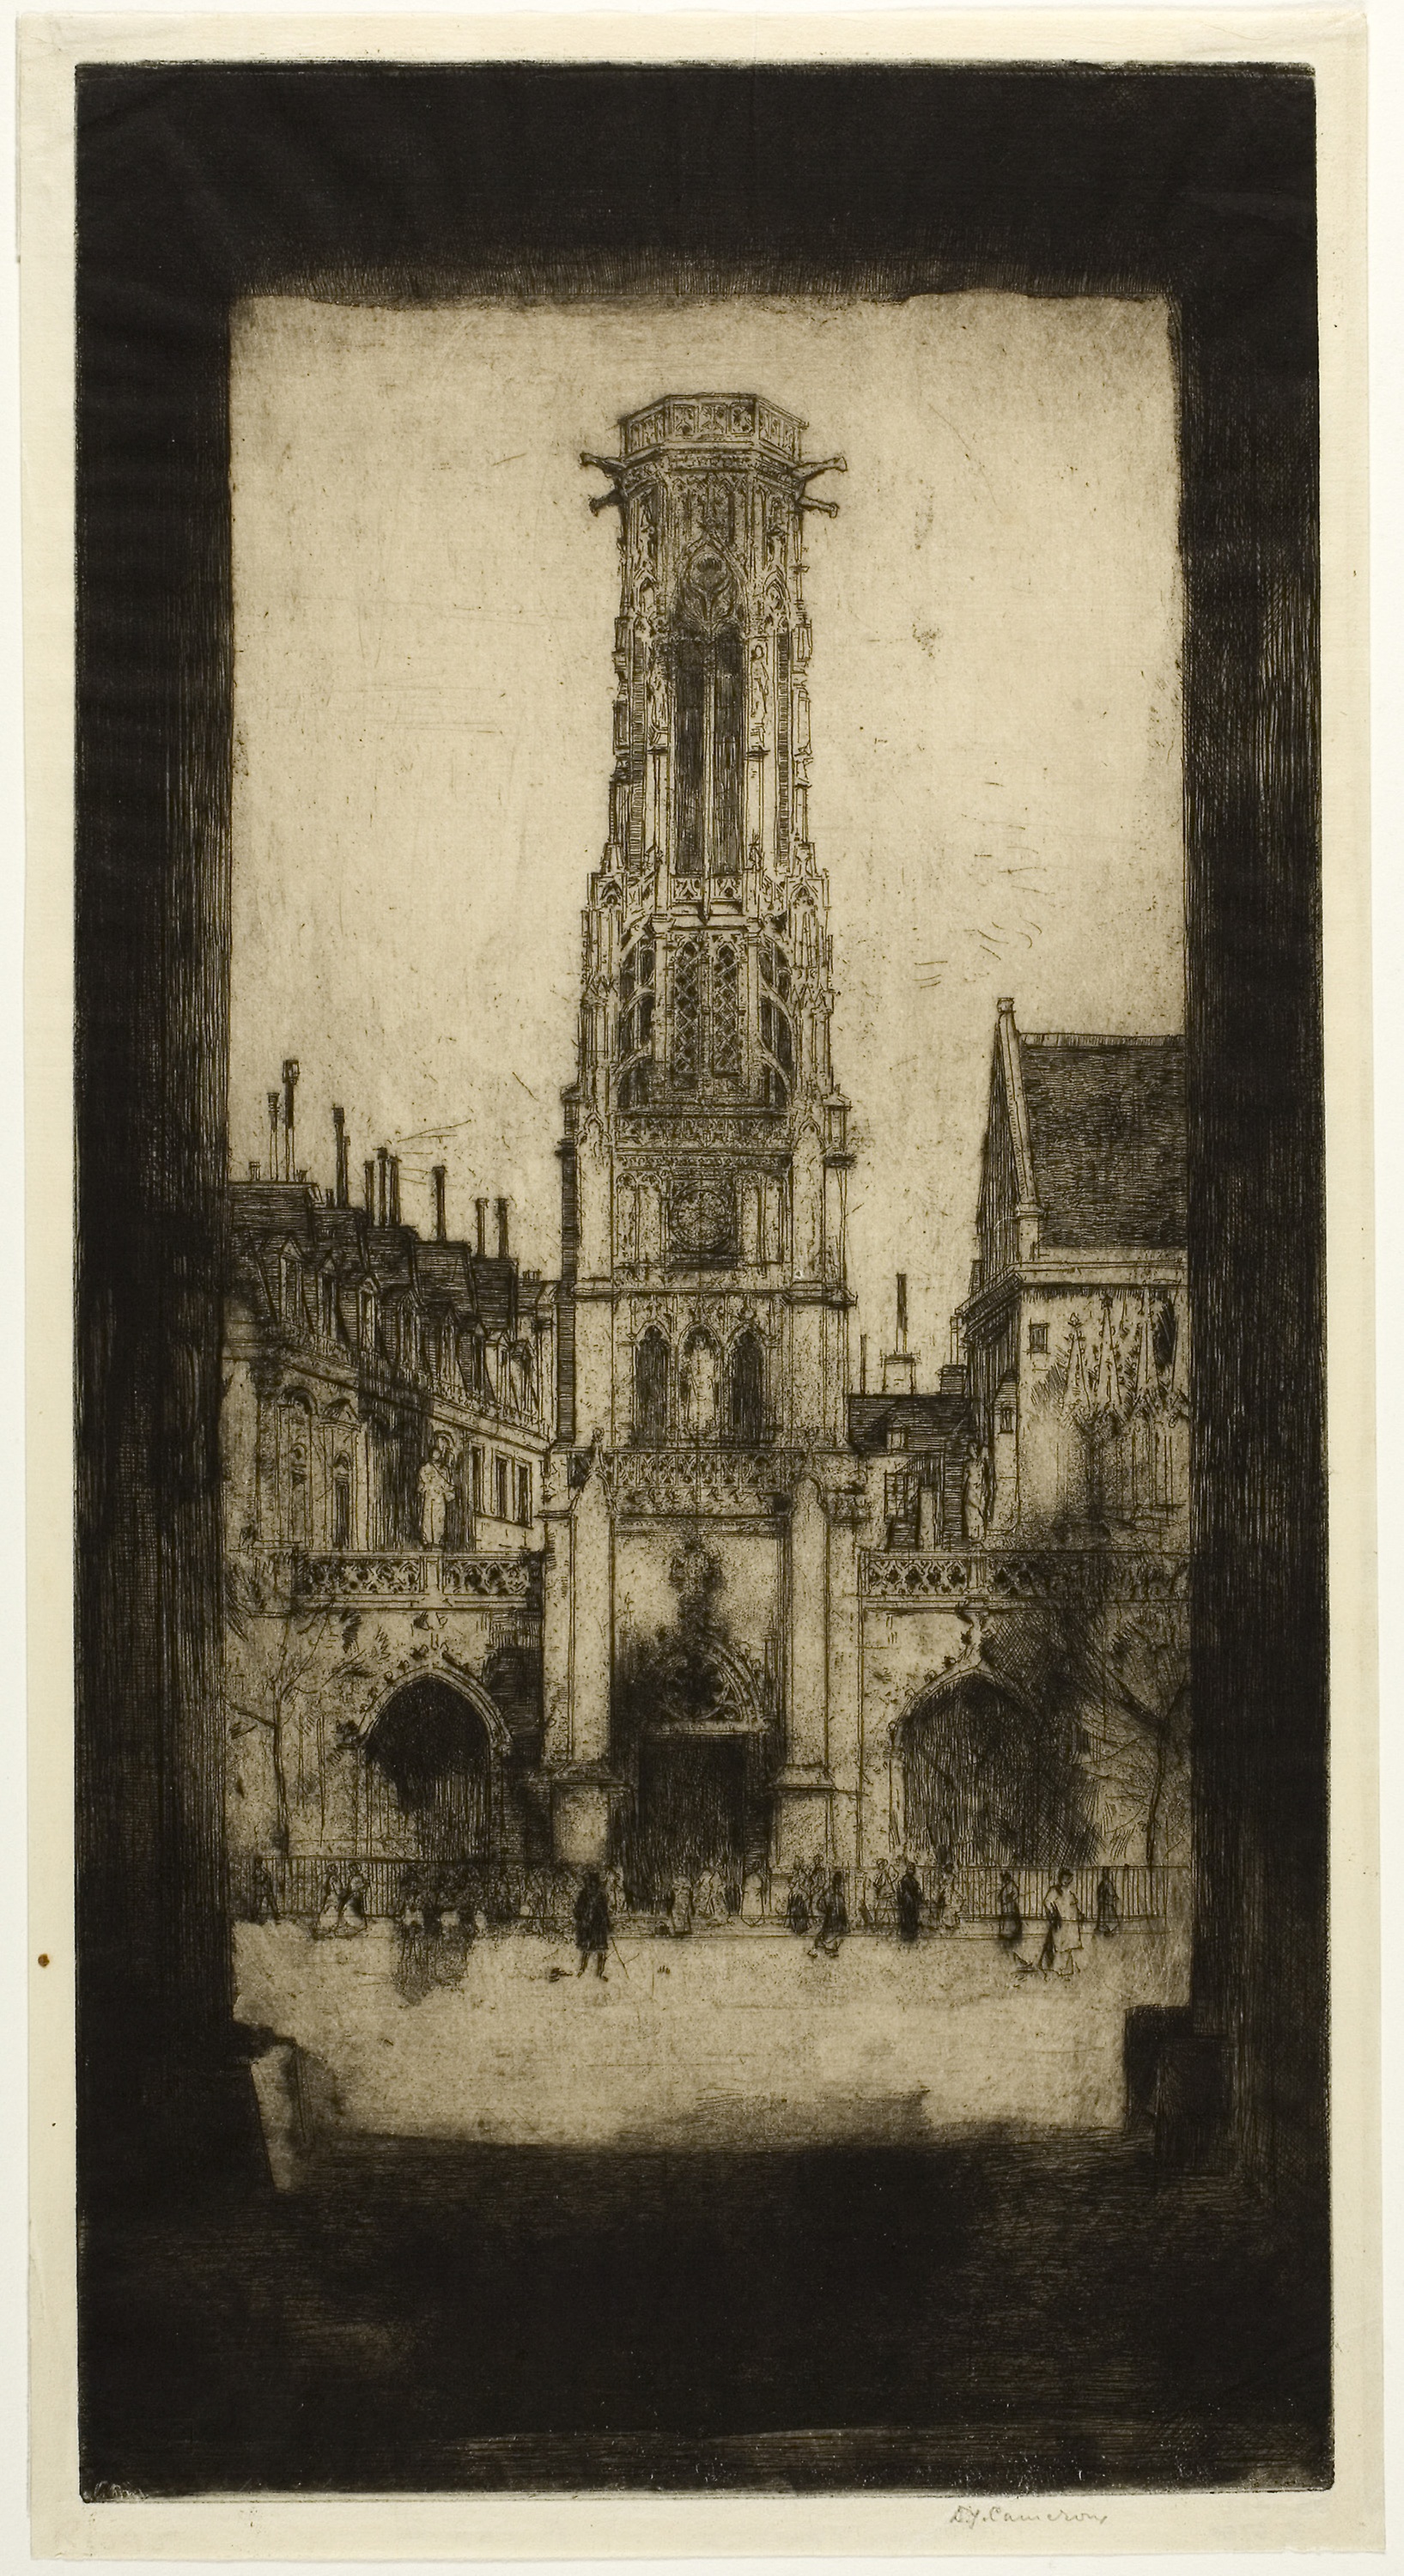
picture frame, history, ancient history, art, painting, building, arch, visual arts, artwork, facade, stock photography, cathedral, modern art